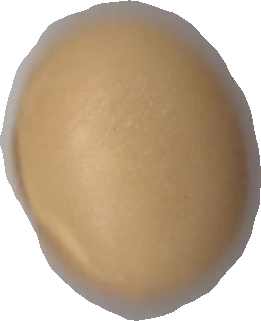
Variety: Dega